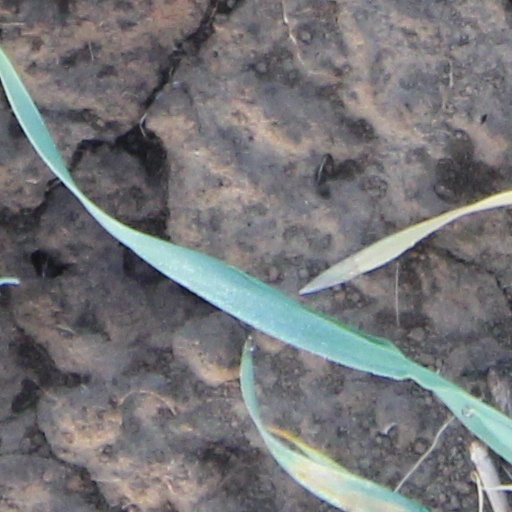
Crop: wheat